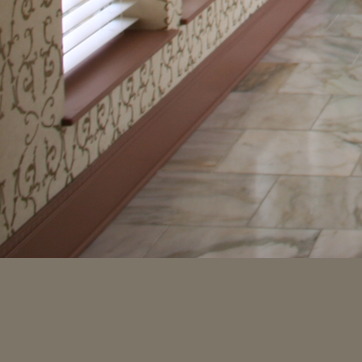
Material: polishedstone